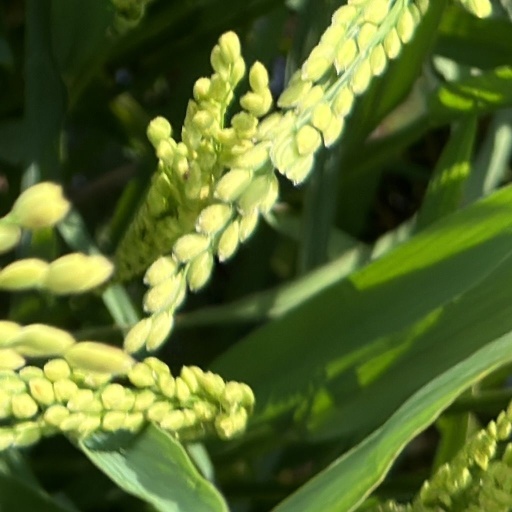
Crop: rice